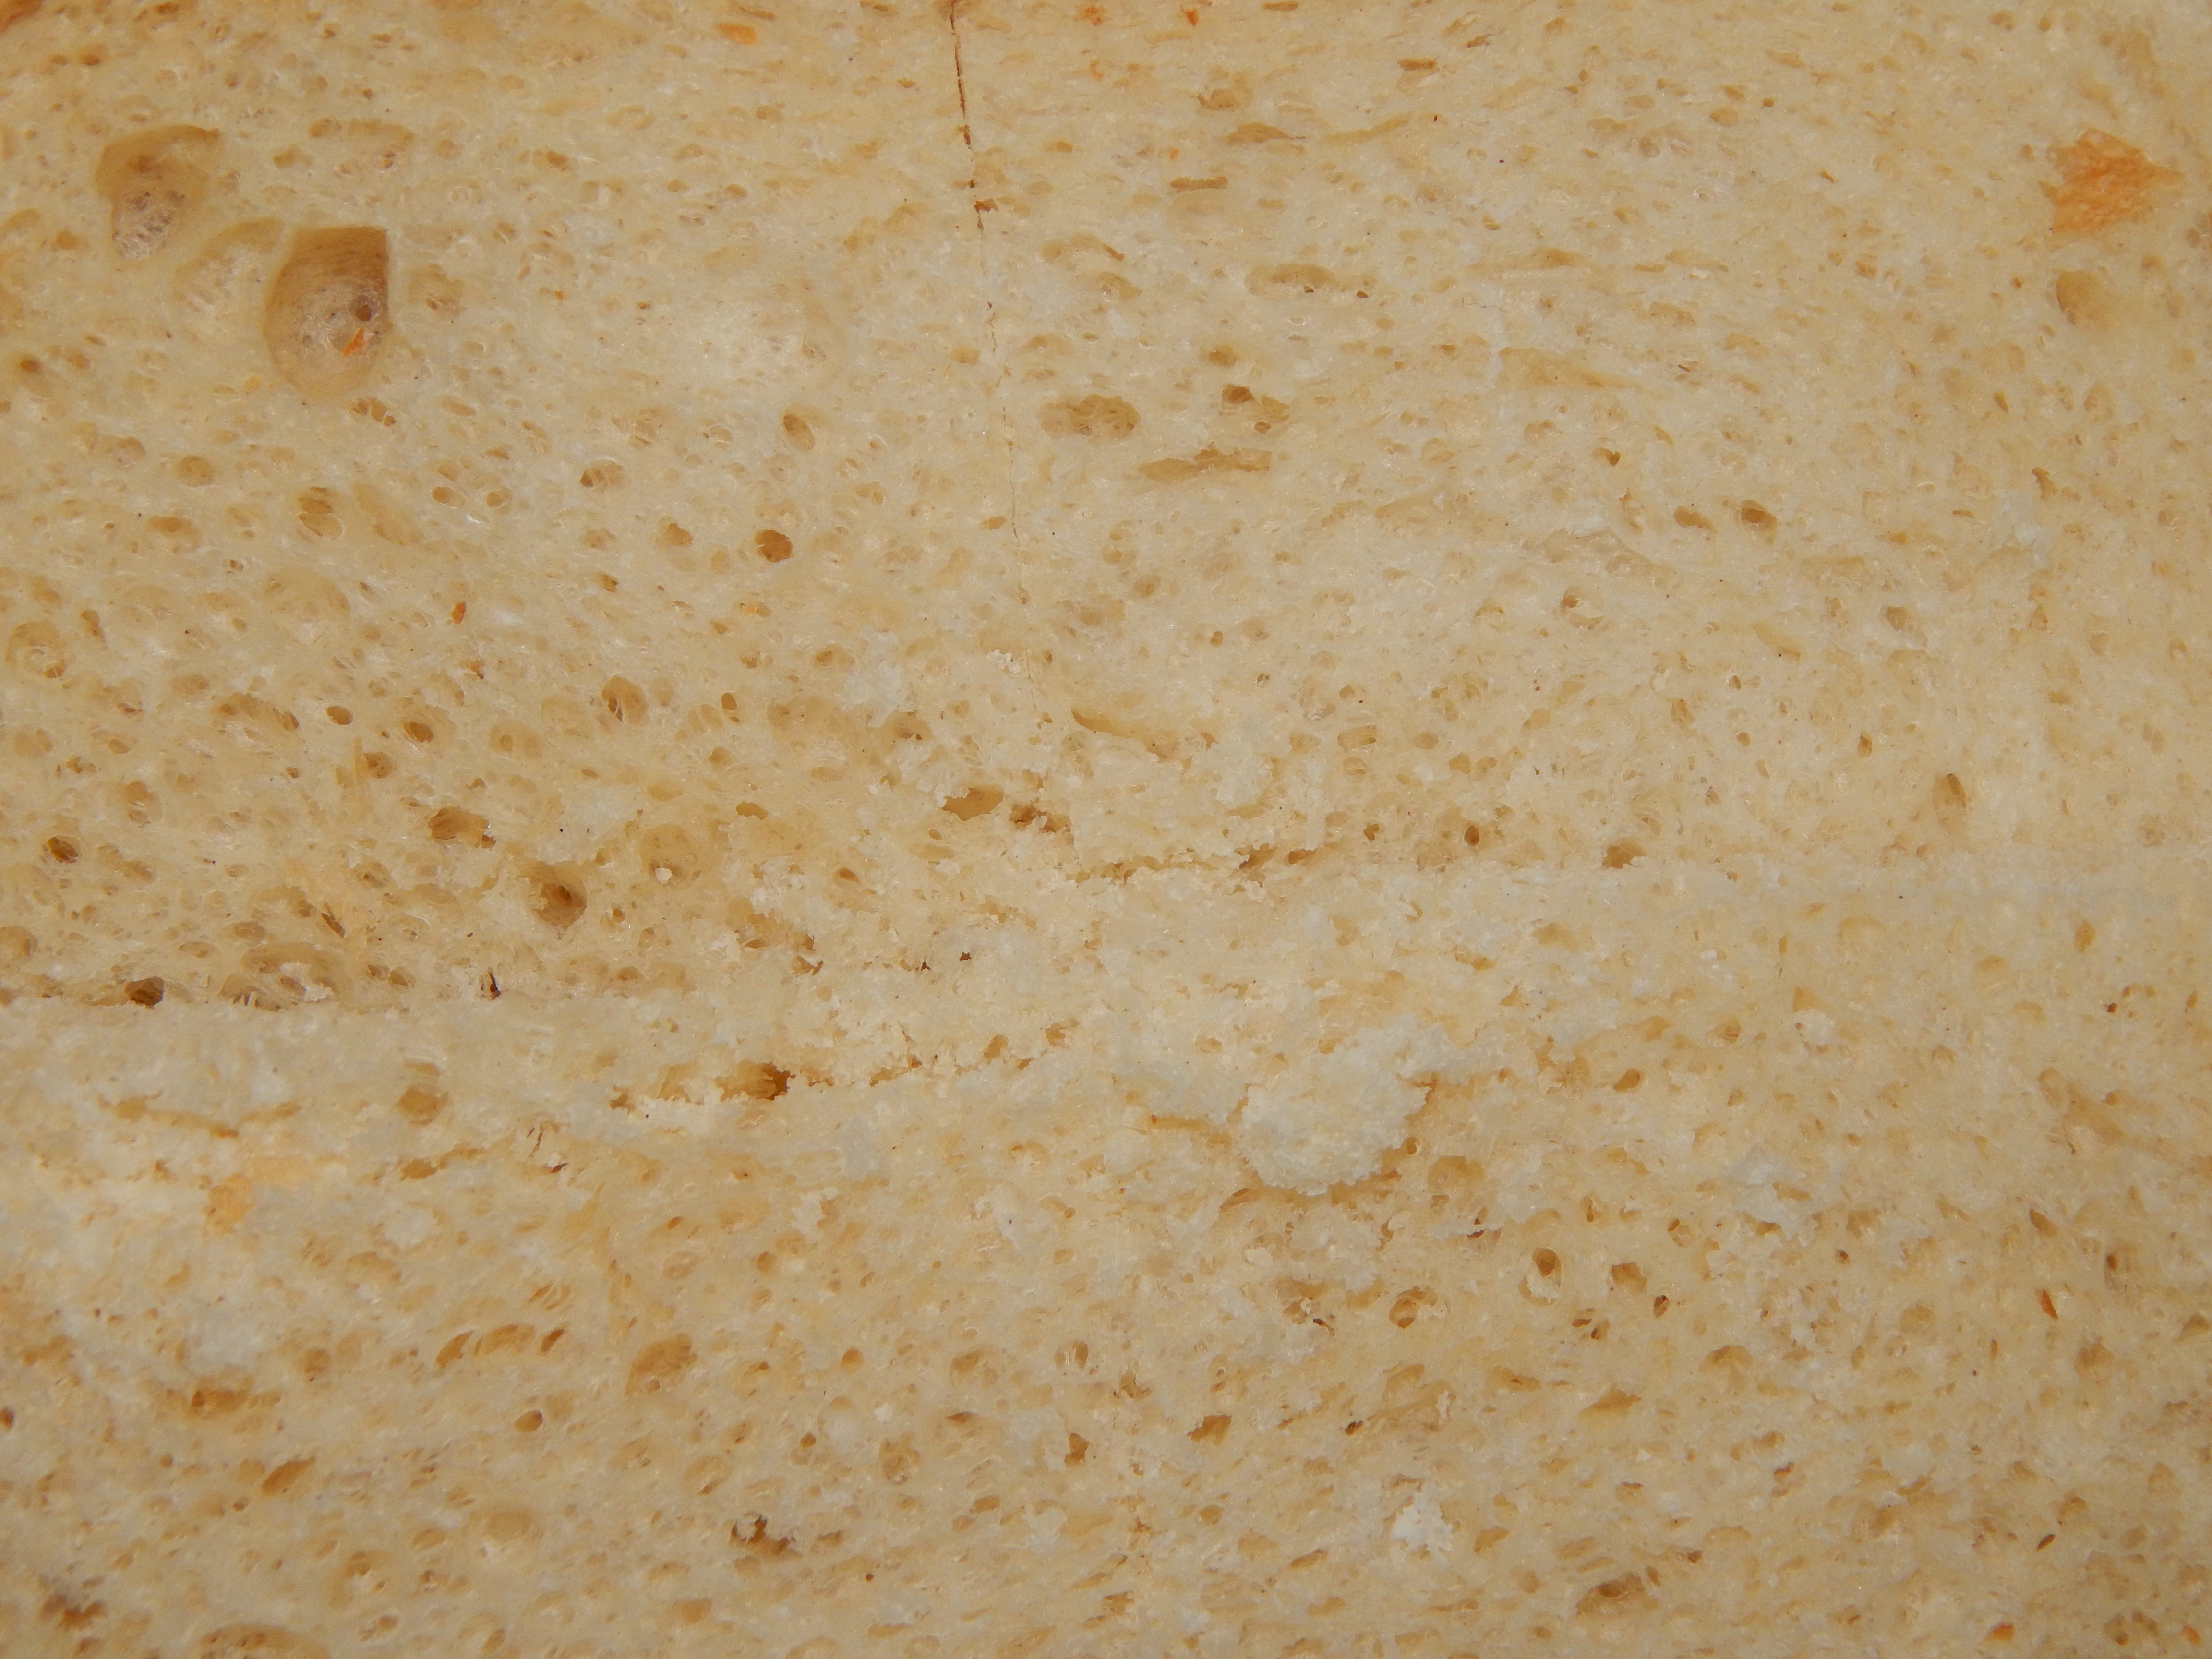
food, gourmet, fish, cooking, fresh, wine, fillet, background, healthy, cheese, white, skillet, gastronomy, meal, restaurant, dinner, delicatessen, salmon, cuisine, fine, plate, cooked, seafood, closeup, material